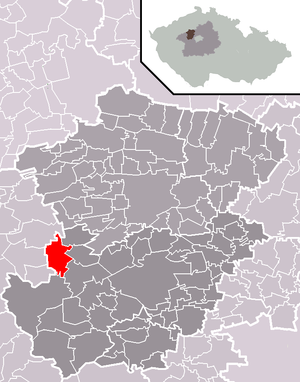
Stochov est une ville du district de Kladno, dans la région de région de Bohême-Centrale, en République tchèque. Sa population s'élevait à 5 392 habitants en 2020.